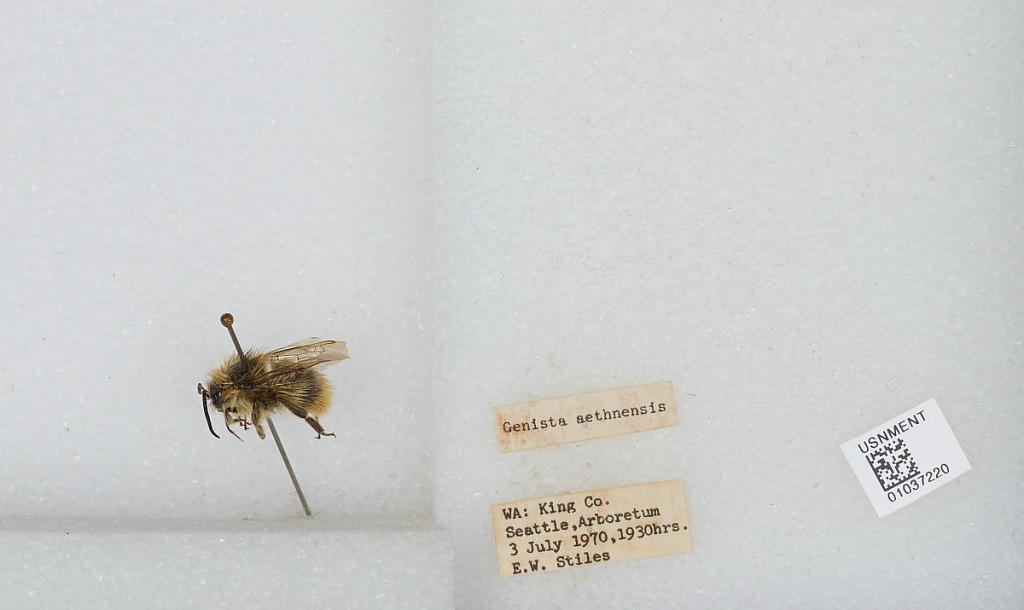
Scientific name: Bombus (Pyrobombus) mixtus Cresson
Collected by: E. Stiles
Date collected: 1970-7-3
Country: United States
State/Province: Washington
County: King
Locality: Seattle Arboretum
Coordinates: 47.6347, -122.297